Radish

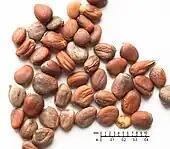
Radish seeds

The seeds of radishes grow in siliques (widely referred to as "pods"), following flowering that happens when left to grow past their normal harvesting period. The seeds are edible and are sometimes used as a crunchy, sharp addition to salads. Some varieties are grown specifically for their seeds or seed pods, rather than their roots. The rat-tailed radish, an old European variety thought to have come from East Asia centuries ago, has long, thin, curly pods that can exceed in length. In the 17th century, the pods were often pickled and served with meat. The 'München Bier' variety supplies seed pods that are sometimes served raw as an accompaniment to beer in Germany.